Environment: real
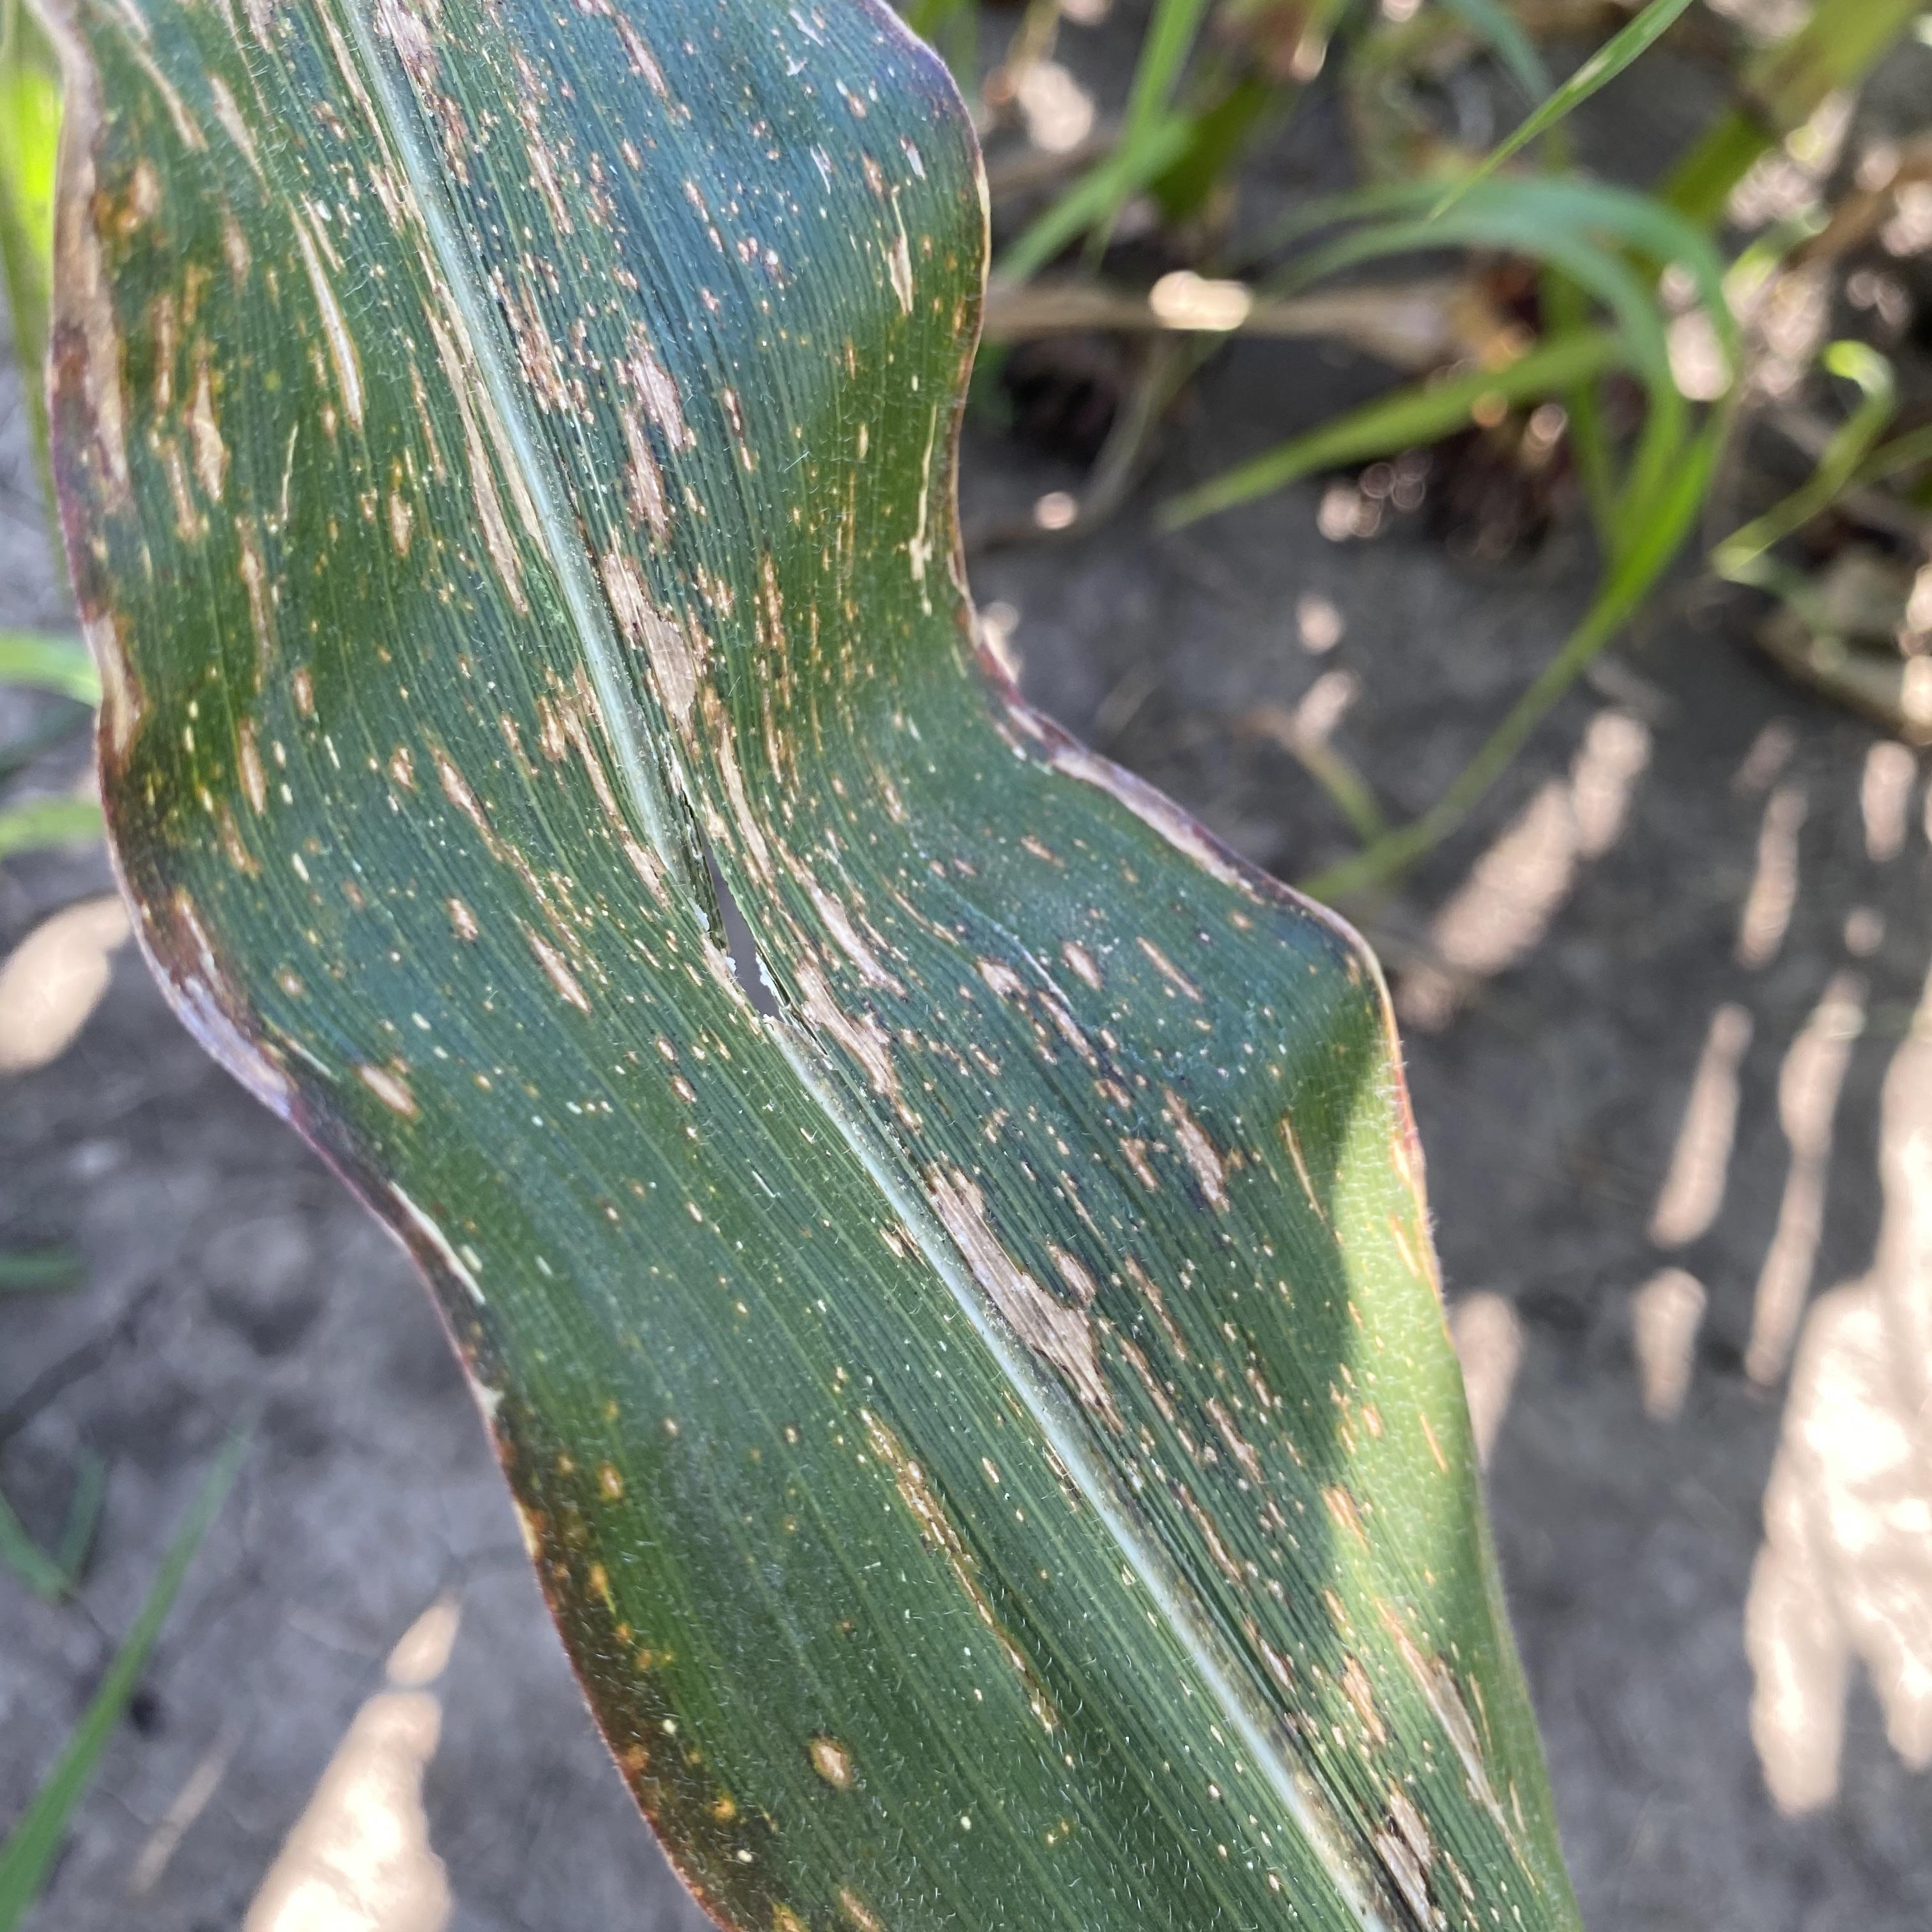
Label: gray_leaf_spot